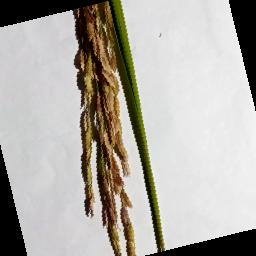
Label: Rice___Neck_Blast